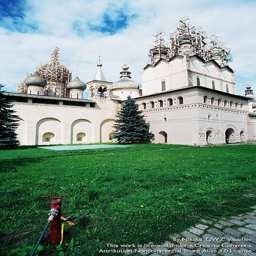
A white castle or temple in with cobblestone pathway.
a big building with some trees by it
The huge building has spires that are under construction.
The domes on top of the building had scaffolding on them.
An outlet in a yard with a building behind it.